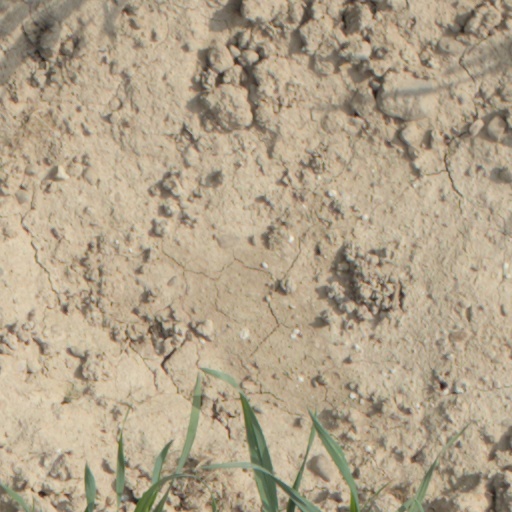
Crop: wheat